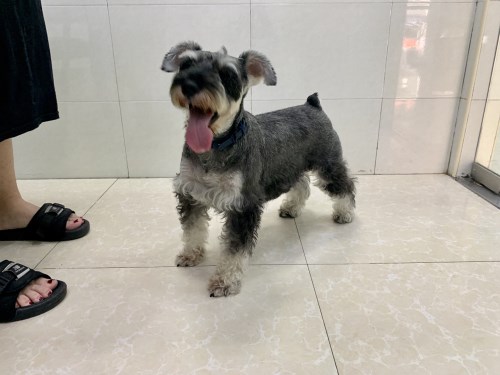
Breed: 2342-n000102-miniature_schnauzer